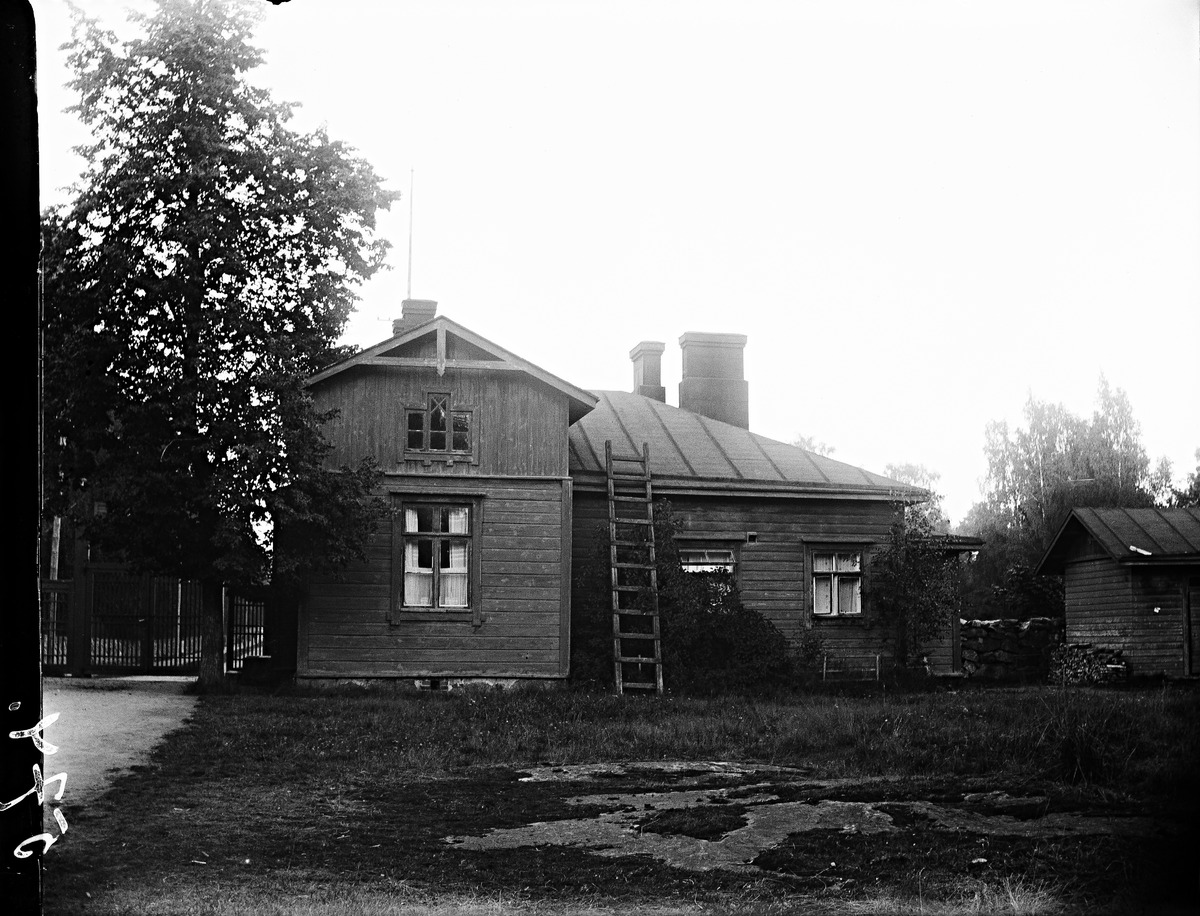
Lapinlahden sairaala
sisällön kuvaus: Lapinlahden sairaala. Portinvartijan rakennus. Kuvattu 1900-luvun alkupuoliskolla. Rakennus purettiin 1970-luvulla. mustavalkoinen
Ajankohta: kuvausaika 1900-luvun alku
Paikka: Suomi, Uusimaa, Helsinki, Länsisatama Helsinki, Lapinlahdentie / Lapinlahdenpolku
Aiheet: rakennukset, sairaalarakennukset, puurakennukset, puutarhat, portinvartijatoiminta